Anastasio Somoza Debayle

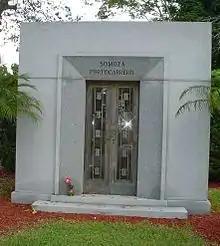
Somoza family mausoleum

The Sandinista team had researched and planned their assault over a time period of more than six months. The team studied Somoza's movements via a team member who was staked out at a newspaper kiosk near the estate. The commando team also utilized disinformation tactics to gain access into important residencies under the guise of a famous name, that being Julio Iglesias. They waited in ambush for Somoza in Avenida España. Somoza was often driven about the city in a Mercedes-Benz S-Class sedan, which was believed to be unarmored. Team member Oswaldo, disguised as a paper boy, watched Somoza exit the estate and signaled when he was leaving at 10:10 am.